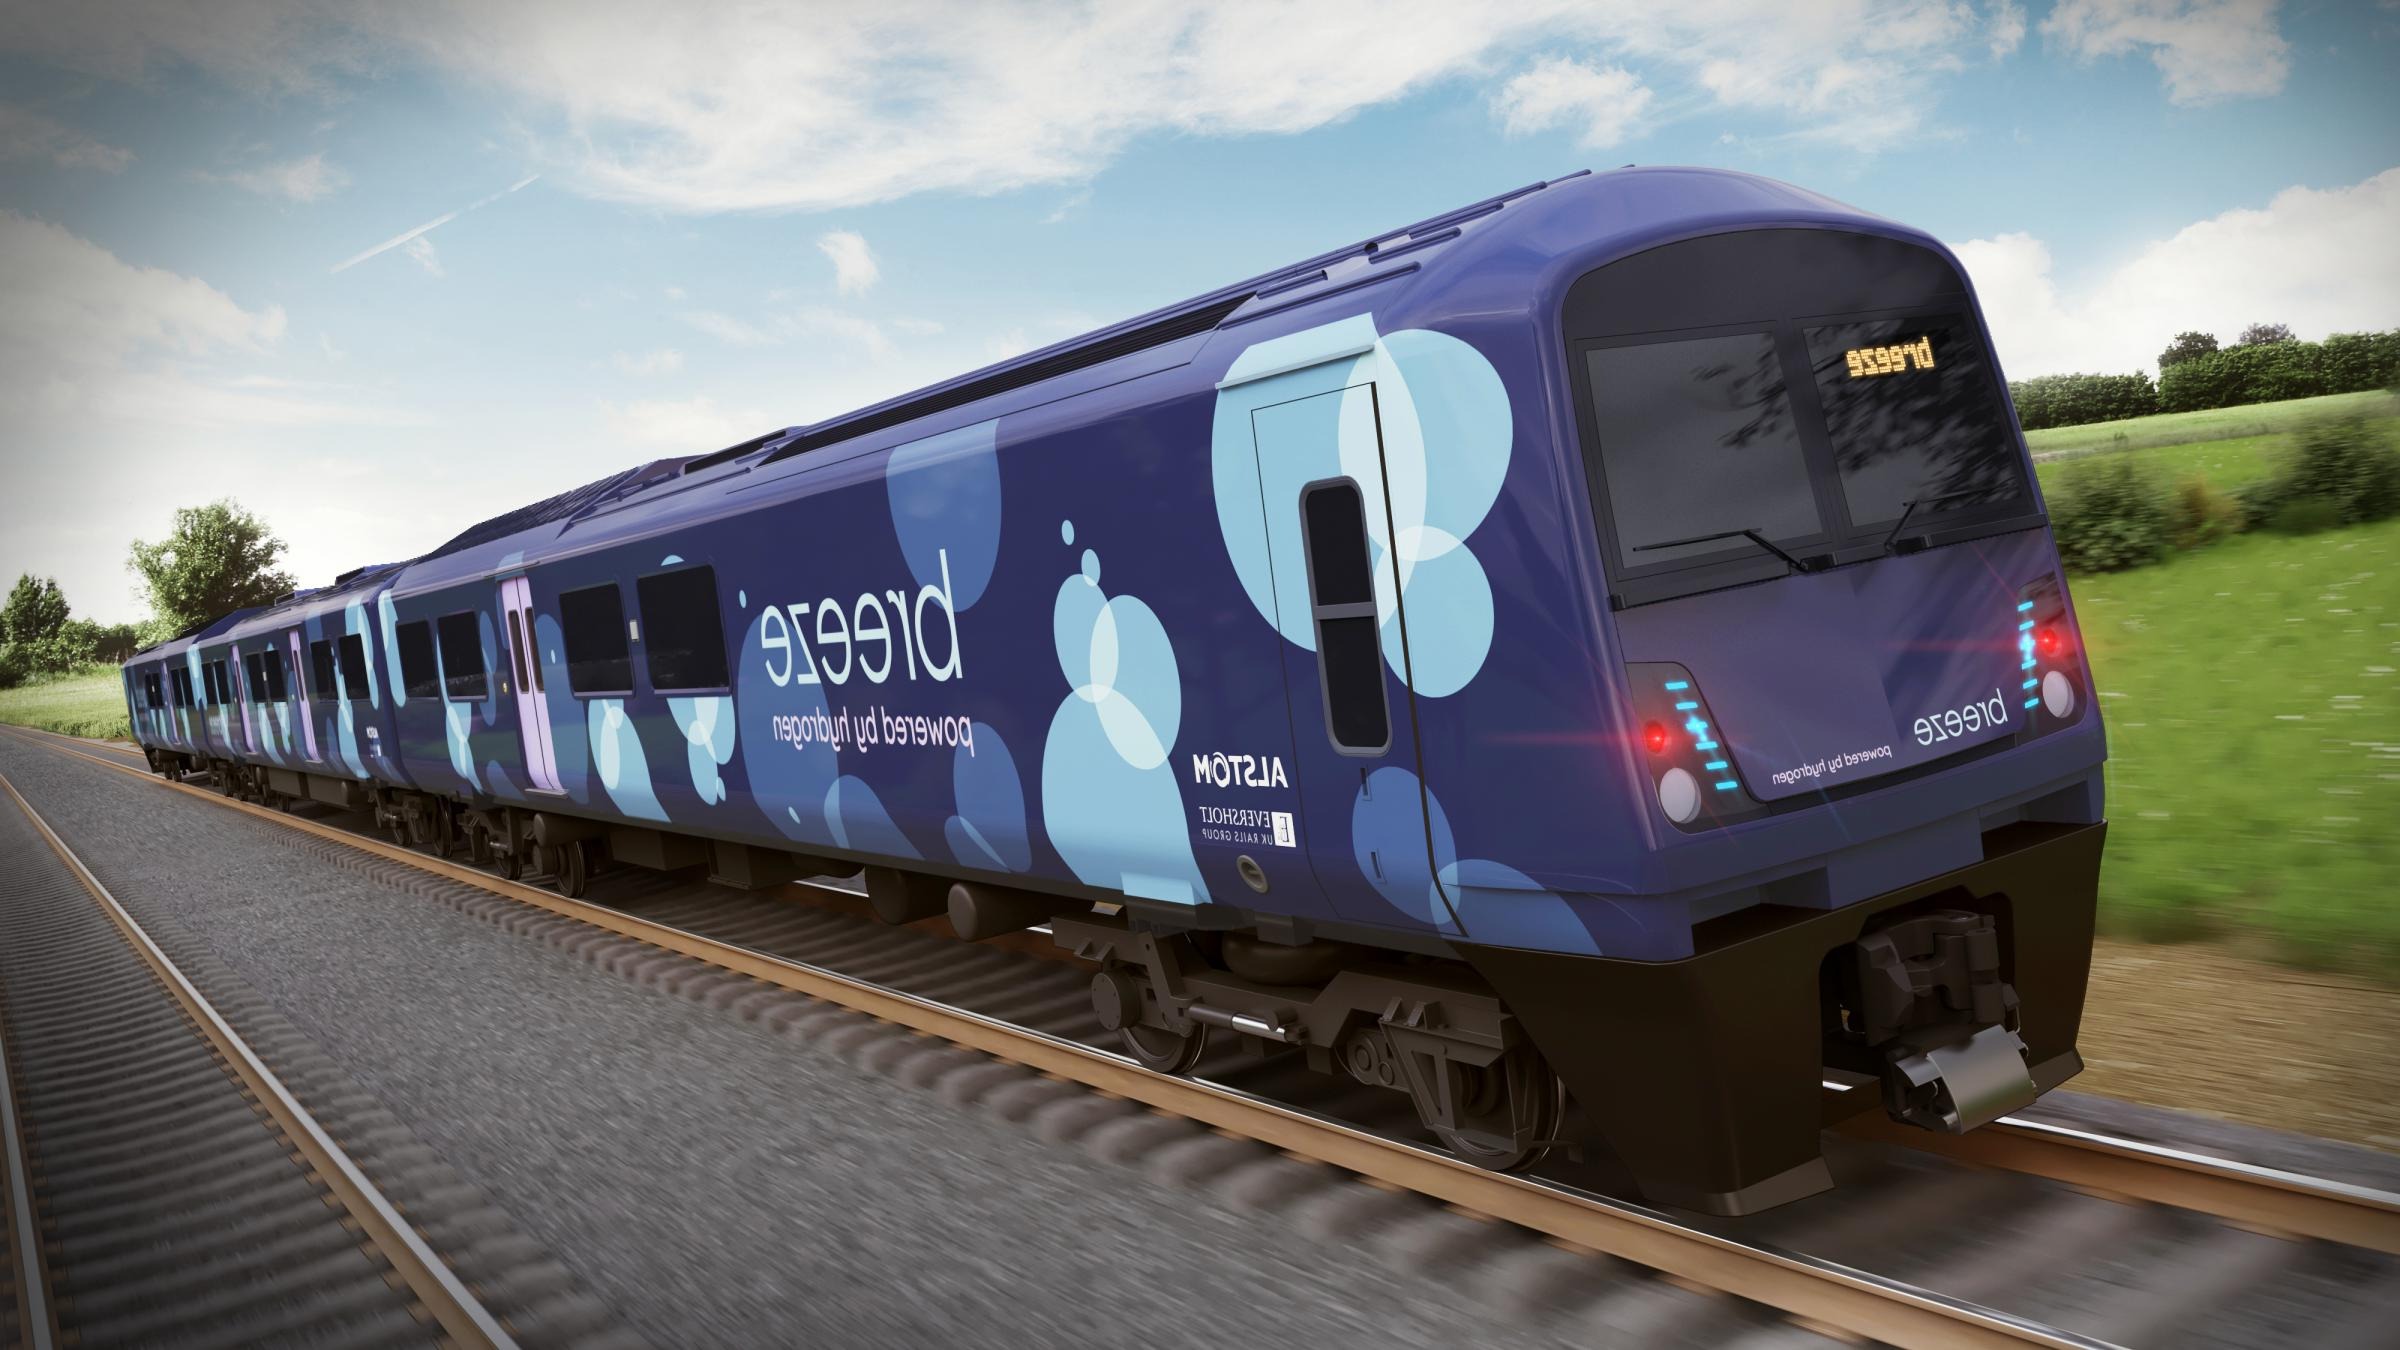
Vehicle type: Trains